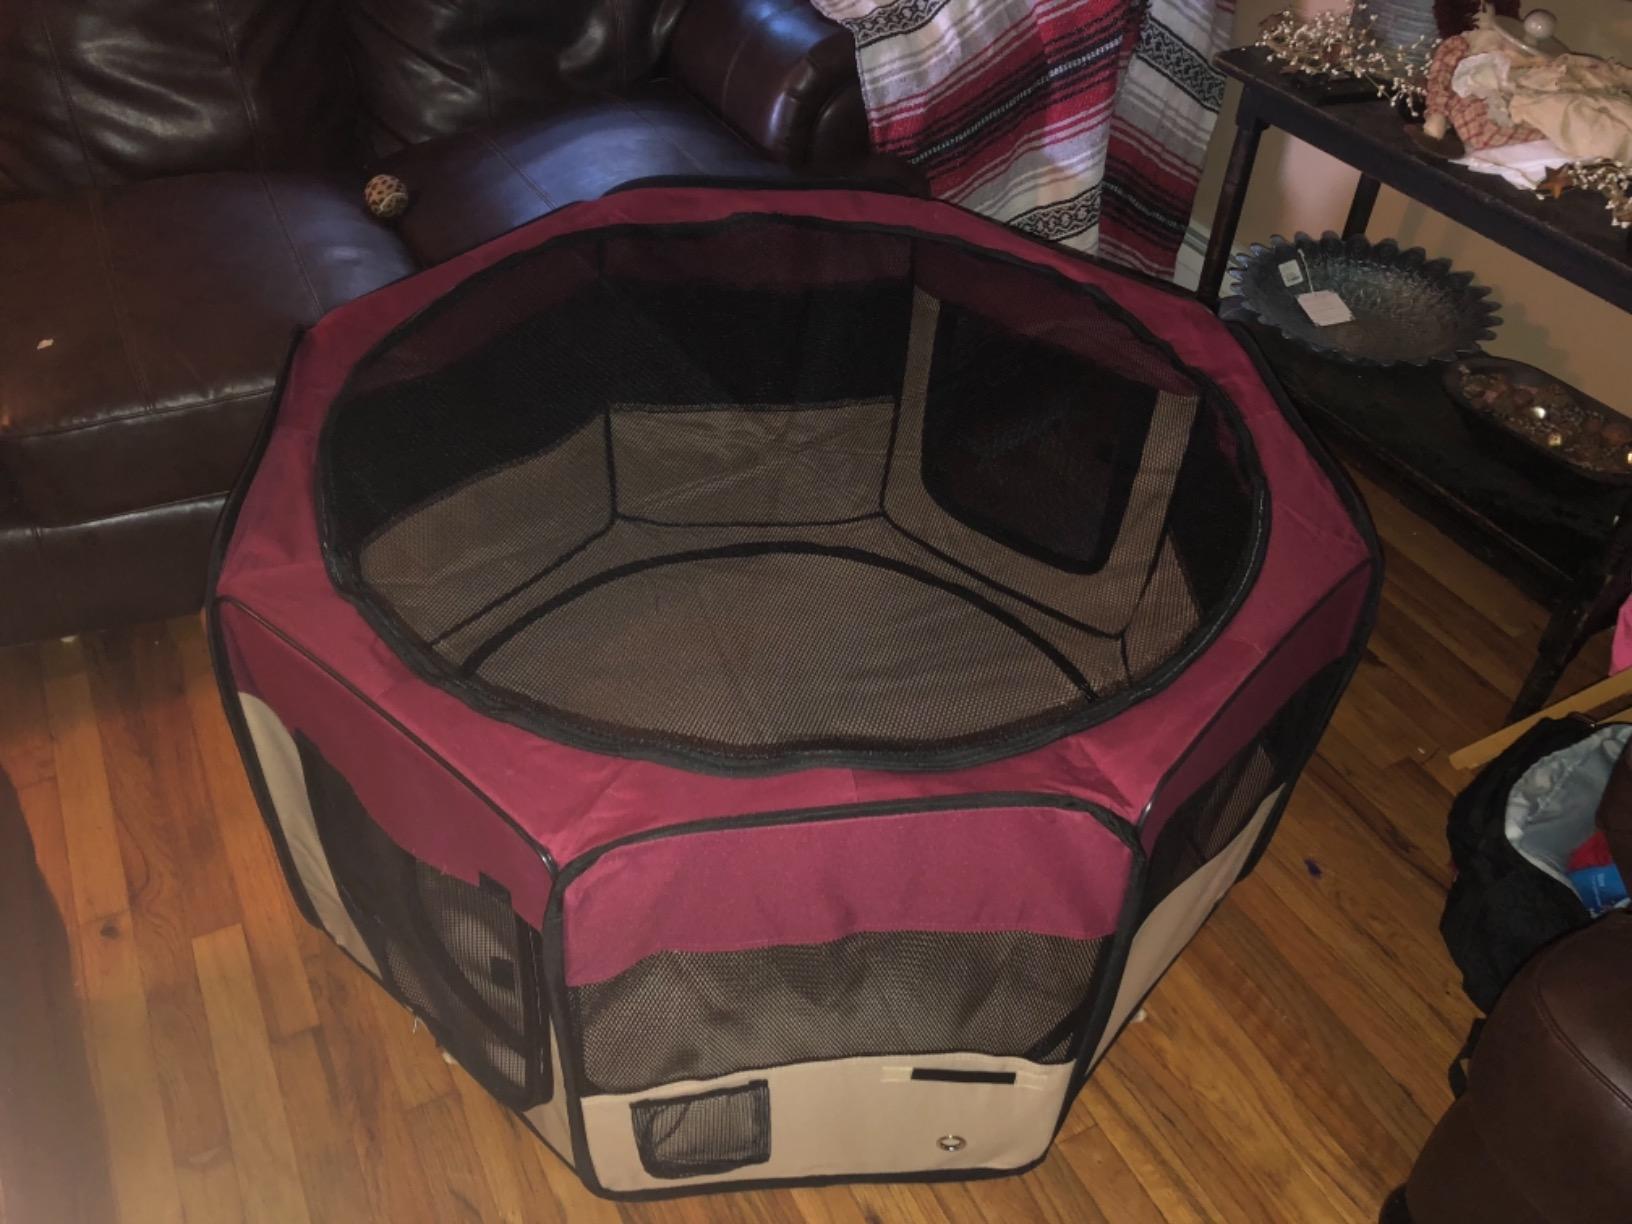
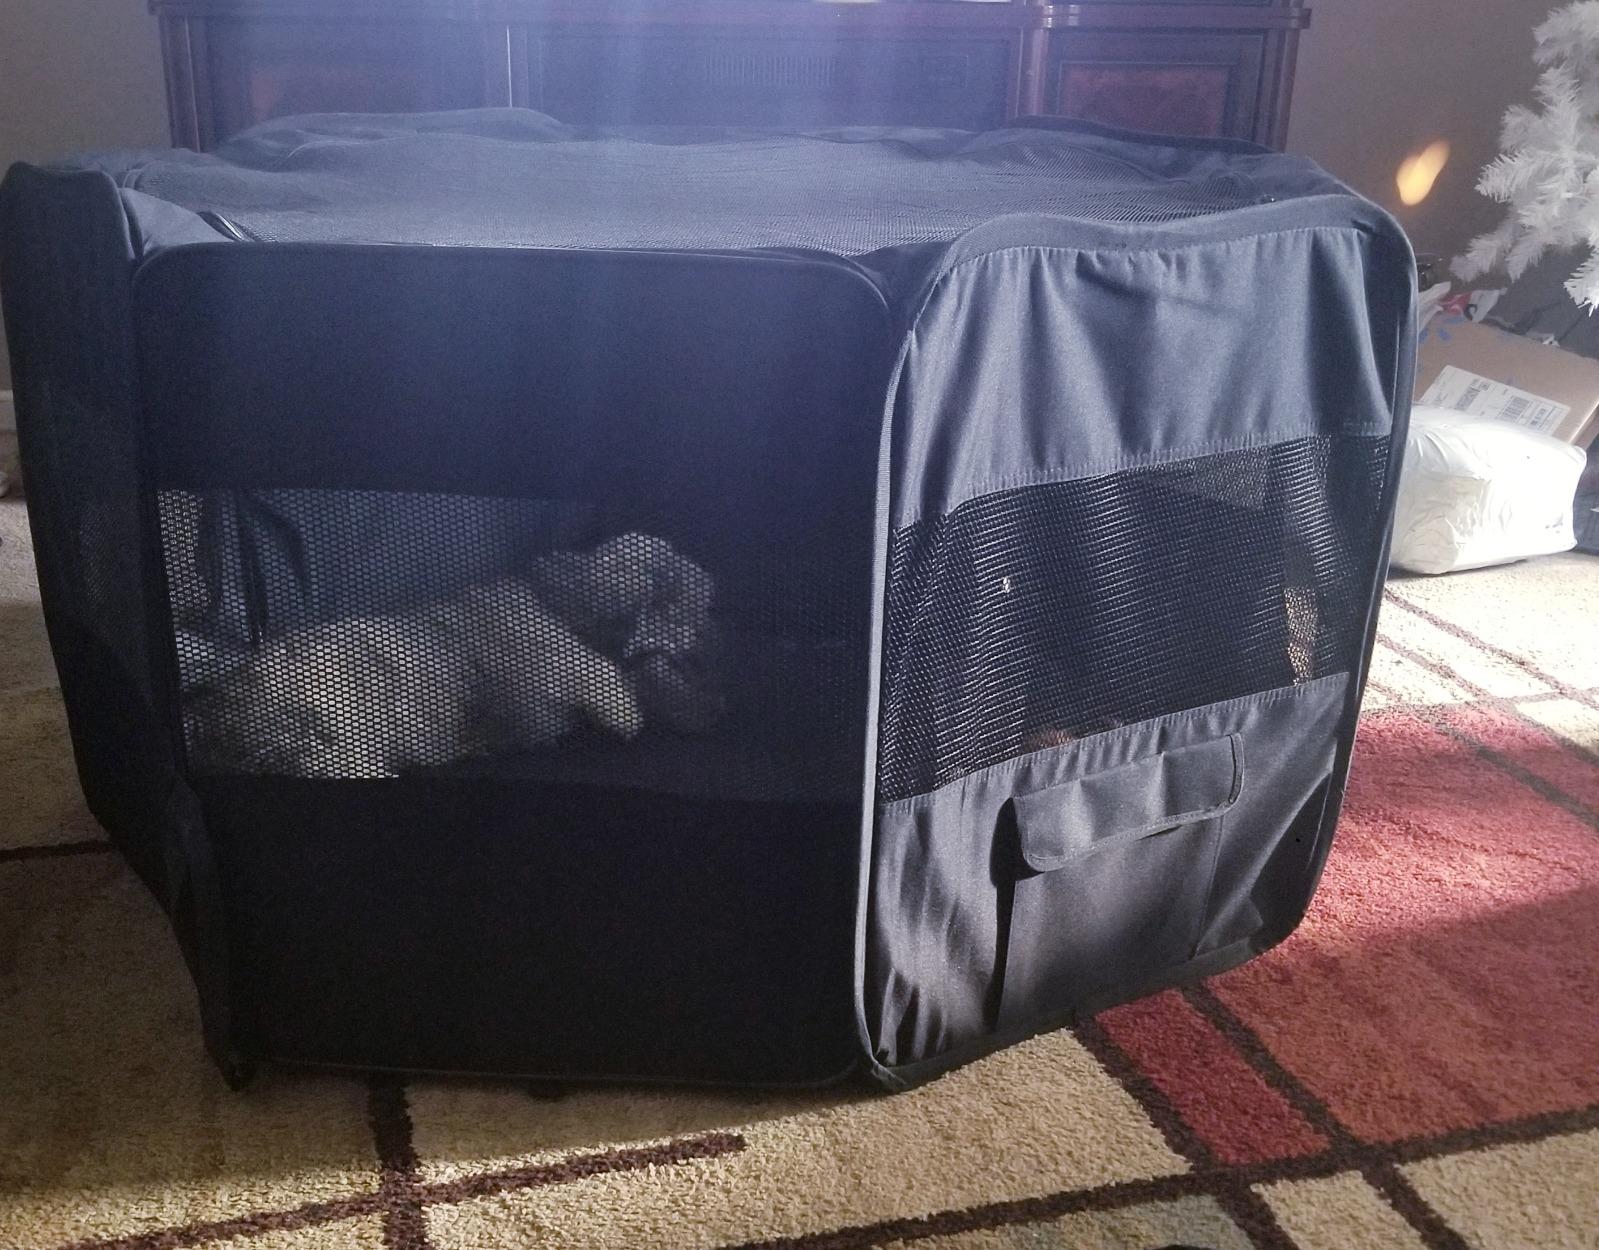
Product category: items_kennel
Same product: no